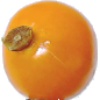
Label: physalis